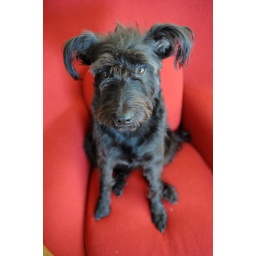
Oz, sitting in the Womb chair